Fire Island

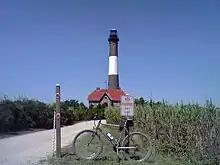
Fire Island Lighthouse, east of Robert Moses field 5

The origin of Fire Island's name is uncertain. It is believed its Native American name was ("Land of the Secatogues"). The Secatogues were a tribe in the area of the current town of Islip. It was part of what was also called the "Seal Islands".